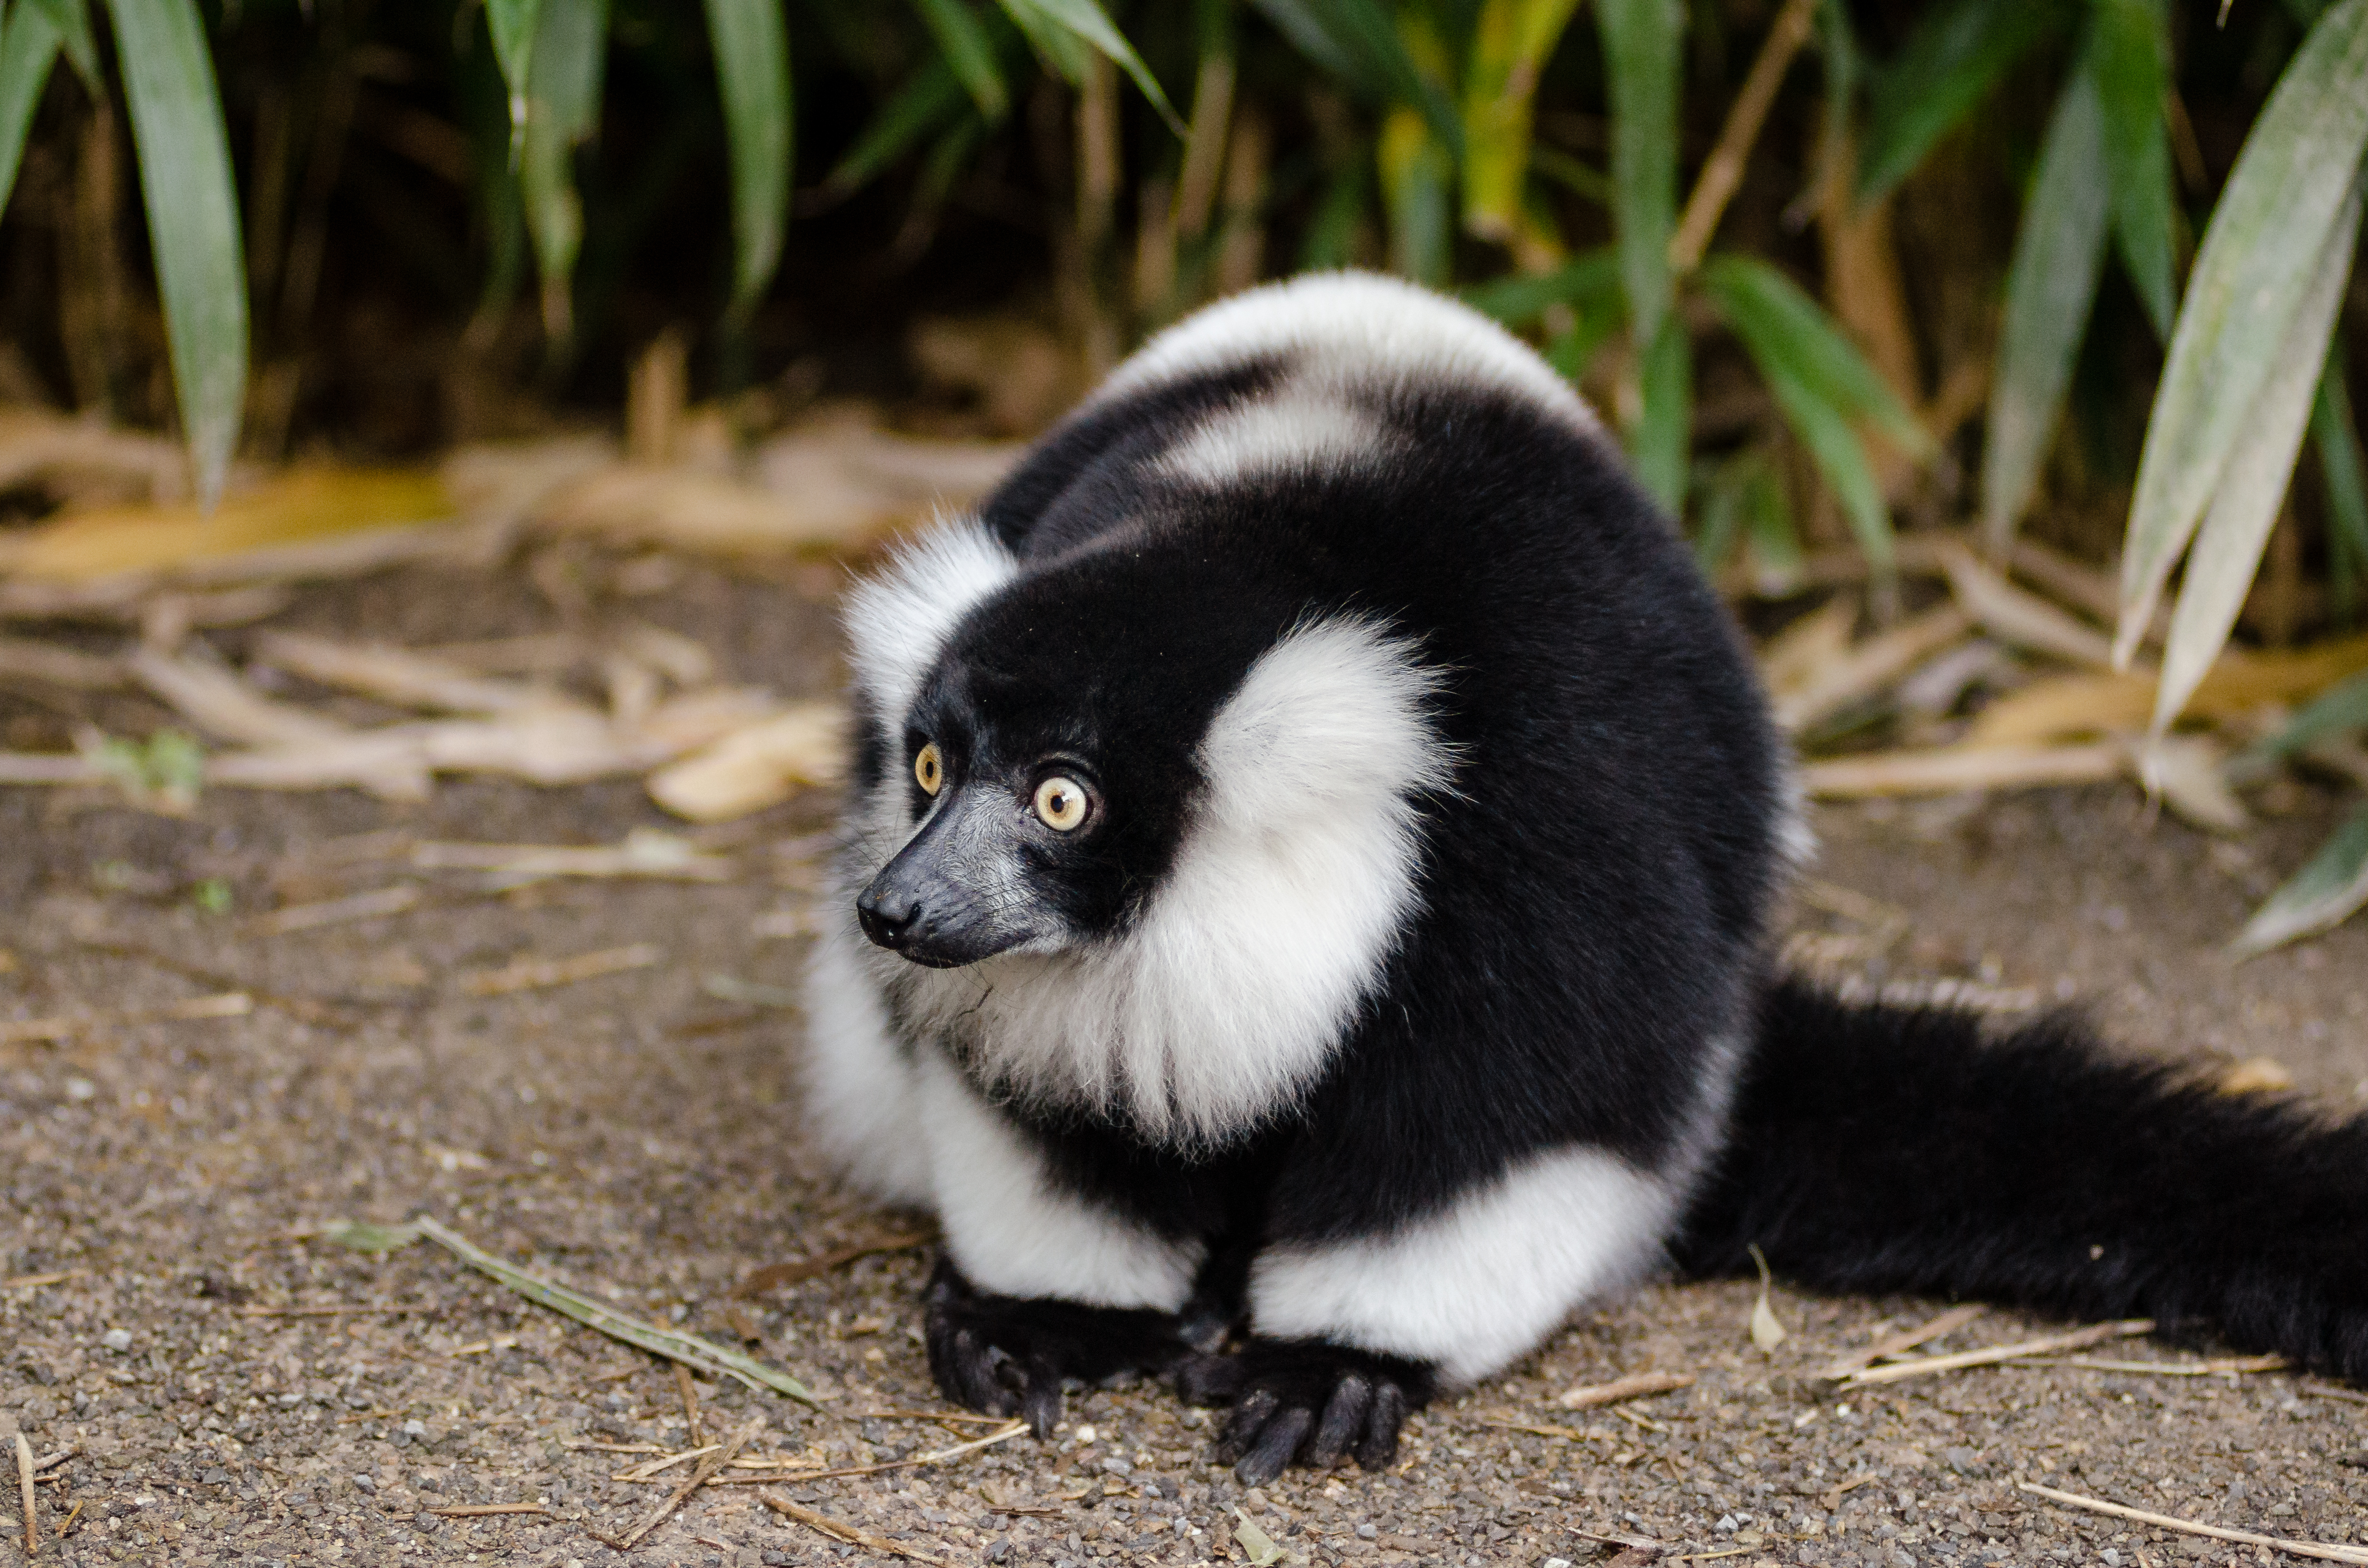
tree, branch, bokeh, white, feet, animal, cute, wildlife, zoo, fur, green, red, foot, mammal, nikon, black, blurred, fauna, primate, world, leaves, eyes, festival, et, background, eye, domain, public, endangered, madagascar, vertebrate, noir, blanc, negro, blanco, germany, deutschland, schwarz, y, day, schwarzweis, tier, fell, augen, adorable, bamboo, lemur, critically, niedlich, tierpark, bambus, madagaskar, iucn, list, ruffed, weiser, vari, lemuren, auge, fus, rufo, bianconero, wari, vareciapretoebranco, svartvit, var, fuse, gr n, skunk, new world monkey